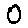
Label: 0